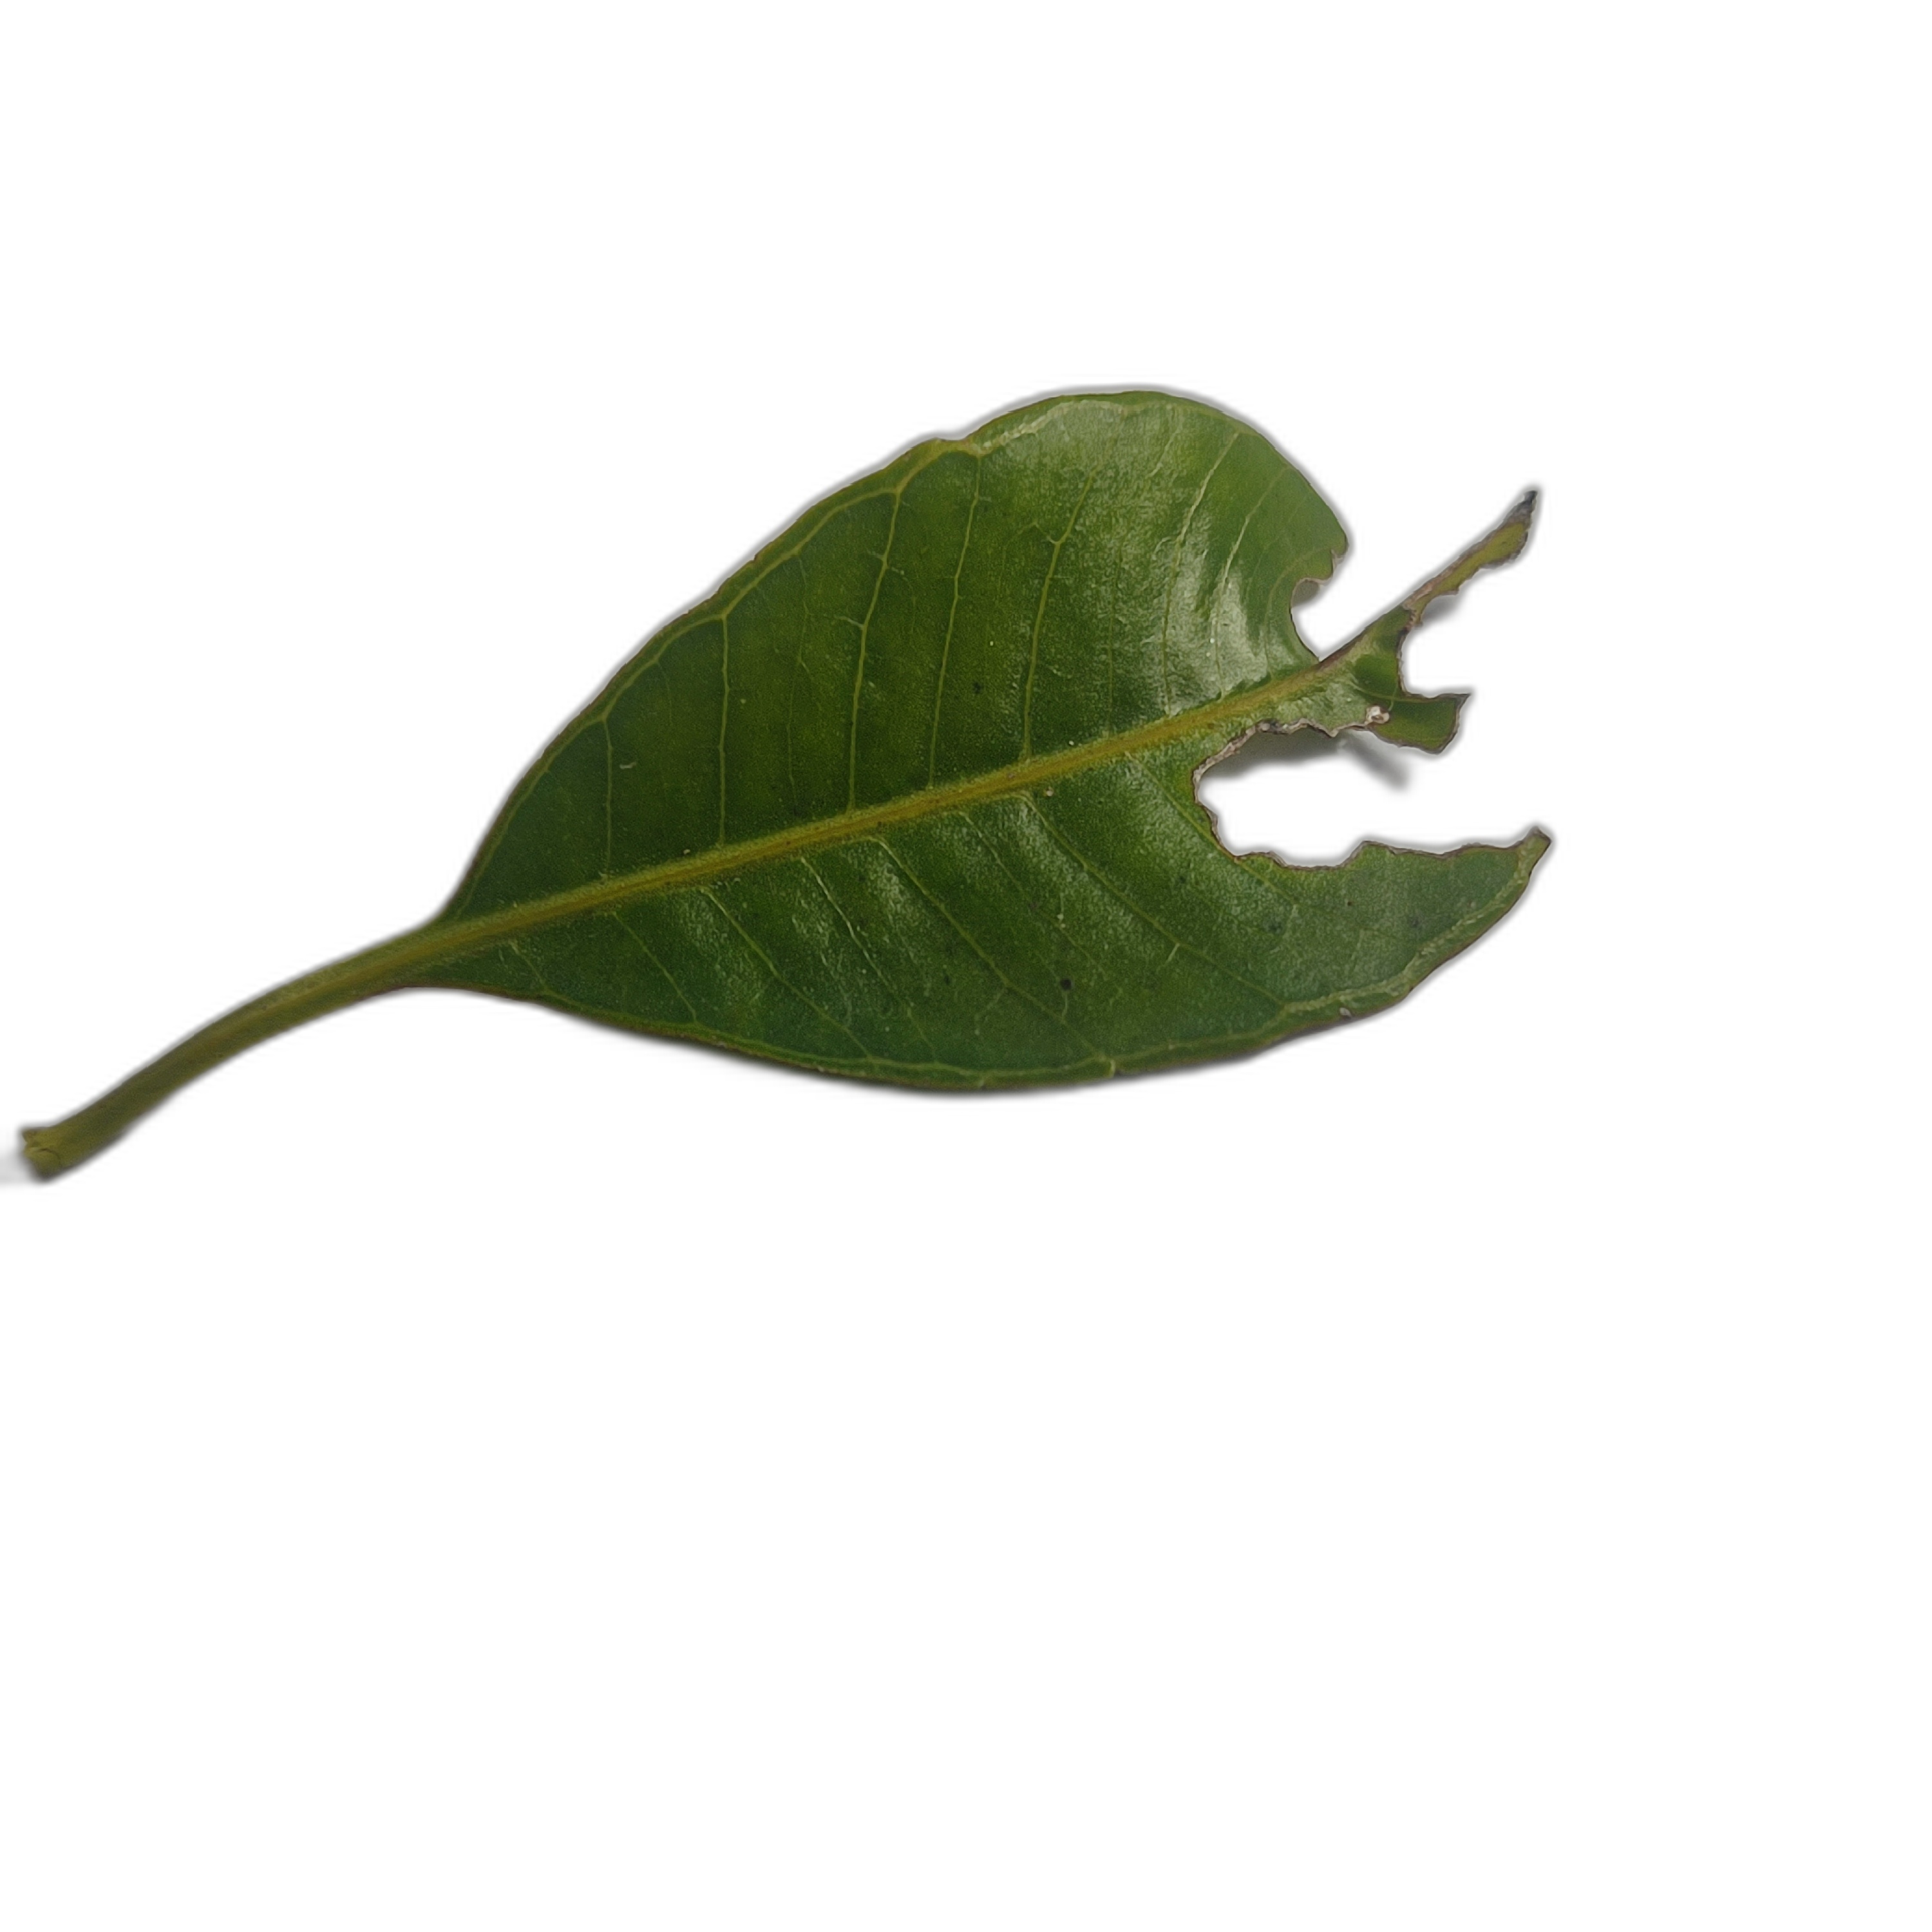
Label: not_healthy